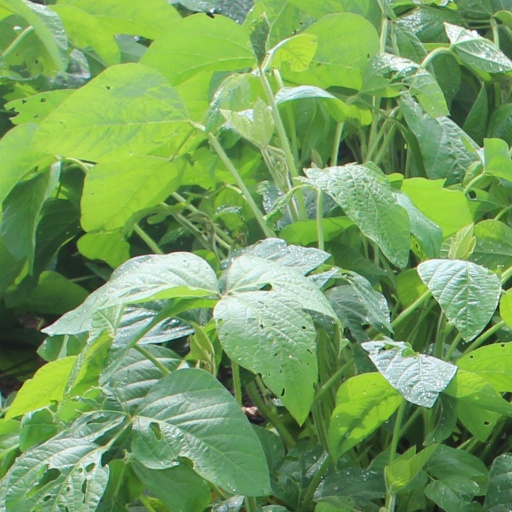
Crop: soybean